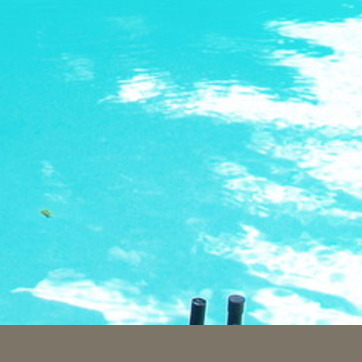
Material: water